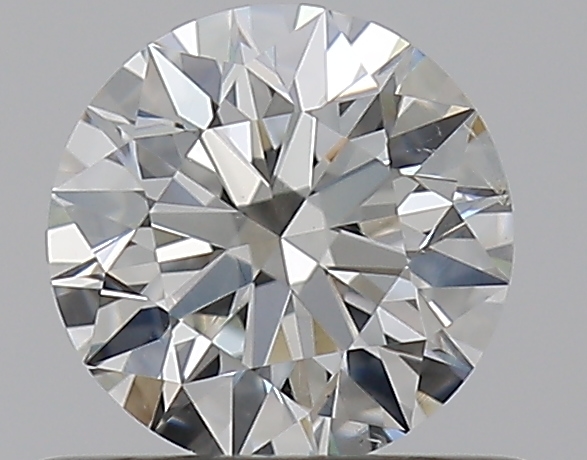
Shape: round
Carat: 0.5
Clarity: SI1
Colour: I
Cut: EX
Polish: EX
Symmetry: EX
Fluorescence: N
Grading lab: GIA
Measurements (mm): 5.09 x 5.11 x 3.16